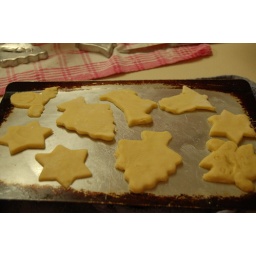
Amidst the traditional bells and stars and trees and Scottie dogs we find Totoro and a little guy looking over a wall.